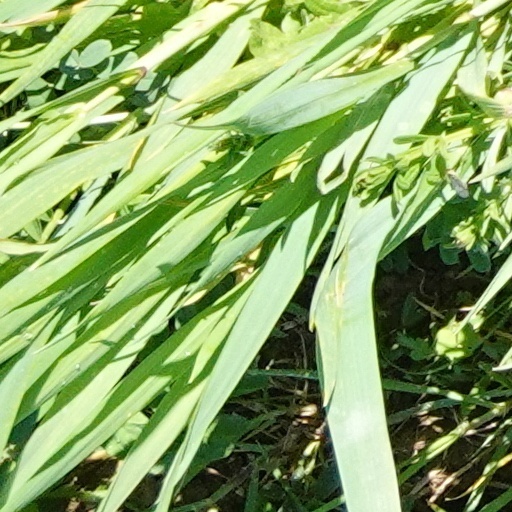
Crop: wheat